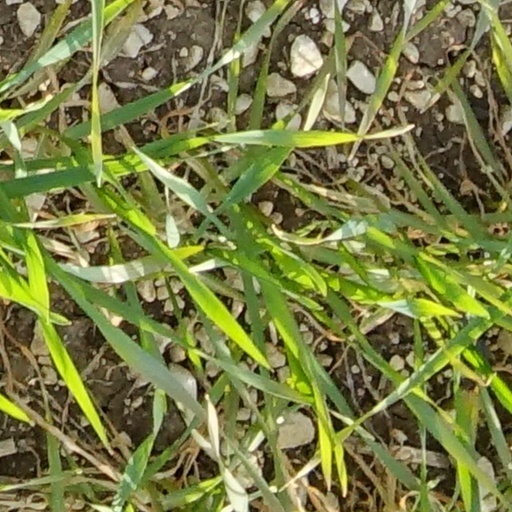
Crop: wheat